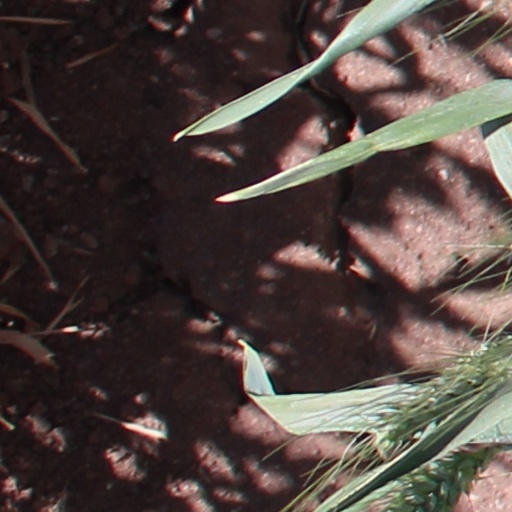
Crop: wheat